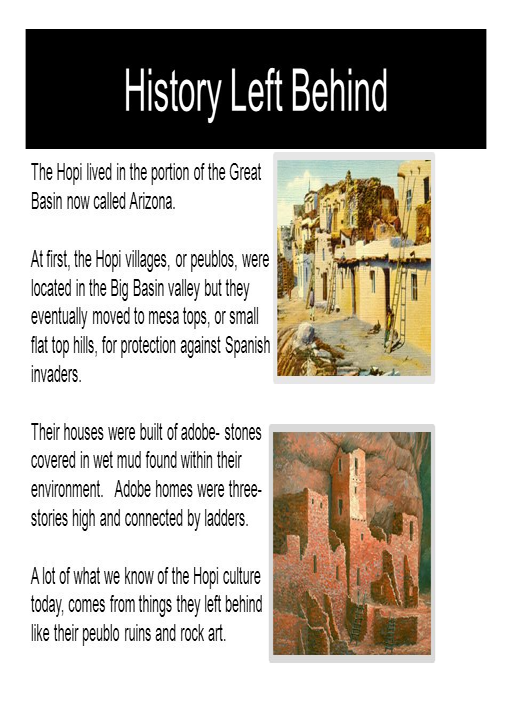
history lived in the portion now called us state .